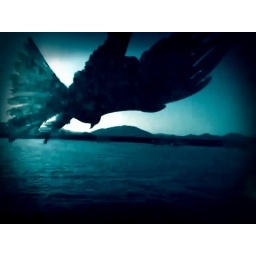
nature animals birds - Taken at 3:55 PM on January 27, 2010 - uploaded by ShoZu